Vistarband

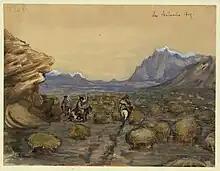
Workers on a bog in Iceland (Bayard Taylor, 1862)

It was common for Icelanders to work as farm laborers when they were young, and then, if they were able to rent land, to start their own farm and marry. But lifelong servitude was the fate of many, especially women. Most Icelandic farms were leased, and farmers were not required to reside there for more than one year at a time. The same applied to the "vistarband"; no laborer was required to stay with the same farmer for more than one year at a time. Thus while the vistarband was similar in some ways to serfdom, it differed in that those subject to it were at least technically able to leave the land where they worked.